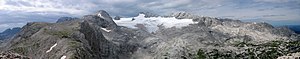
Dachstein / Topografi
Dachstein med Hallstättergletscher
Dachstein er et bjergmassiv beliggende i Alperne i de østrigske delstater Salzburg, Oberösterreich og Steiermark. Det er et stærkt karstet bjergmassiv i de Nordlige Kalkalper. Dachsteinmassiv hører til bjerggruppen Dachsteingebirge.